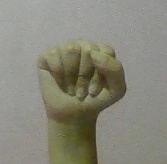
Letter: saad